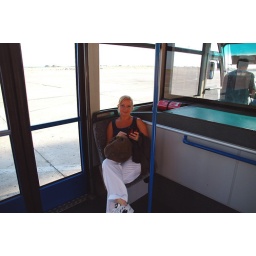
Me in the bus to the airplane